Richard T. Swope

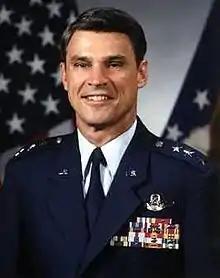
Lieutenant General Richard T. SwopeInspector General of the United States Air Force

Richard T. Swope (November 21, 1942 – January 8, 2011) was a lieutenant general in the United States Air Force who served as the Inspector General of the United States Air Force from 1996 until his retirement in 1998.